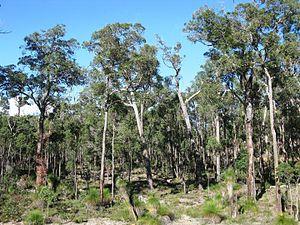
Forêt mélangée de jarrahs (Eucalyptus marginata) et de marris (Corymbia calophylla) à sous-bois de drumsticks (Kingia australis) et Balgas (Xanthorrhoea preissii) dans la Forêt d’État de Blackwood.
Les forêts et maquis du Sud-Ouest australien forment une région écologique identifiée par le Fonds mondial pour la nature comme faisant partie de la liste « Global 200 », c'est-à-dire considérée comme exceptionnelle au niveau biologique et prioritaire en matière de conservation. Elle regroupe plusieurs biorégions du biome méditerranéen de l'écozone australasienne.
La forêt de Bordj El Kiffan ou forêt de Benmered ou forêt de Béni Mérad ou forêt Faïzi est une forêt située à Bordj El Kiffan dans la wilaya d'Alger. Cette forêt est gérée par la Conservation des forêts d'Alger sous la tutelle de la Direction générale des forêts.